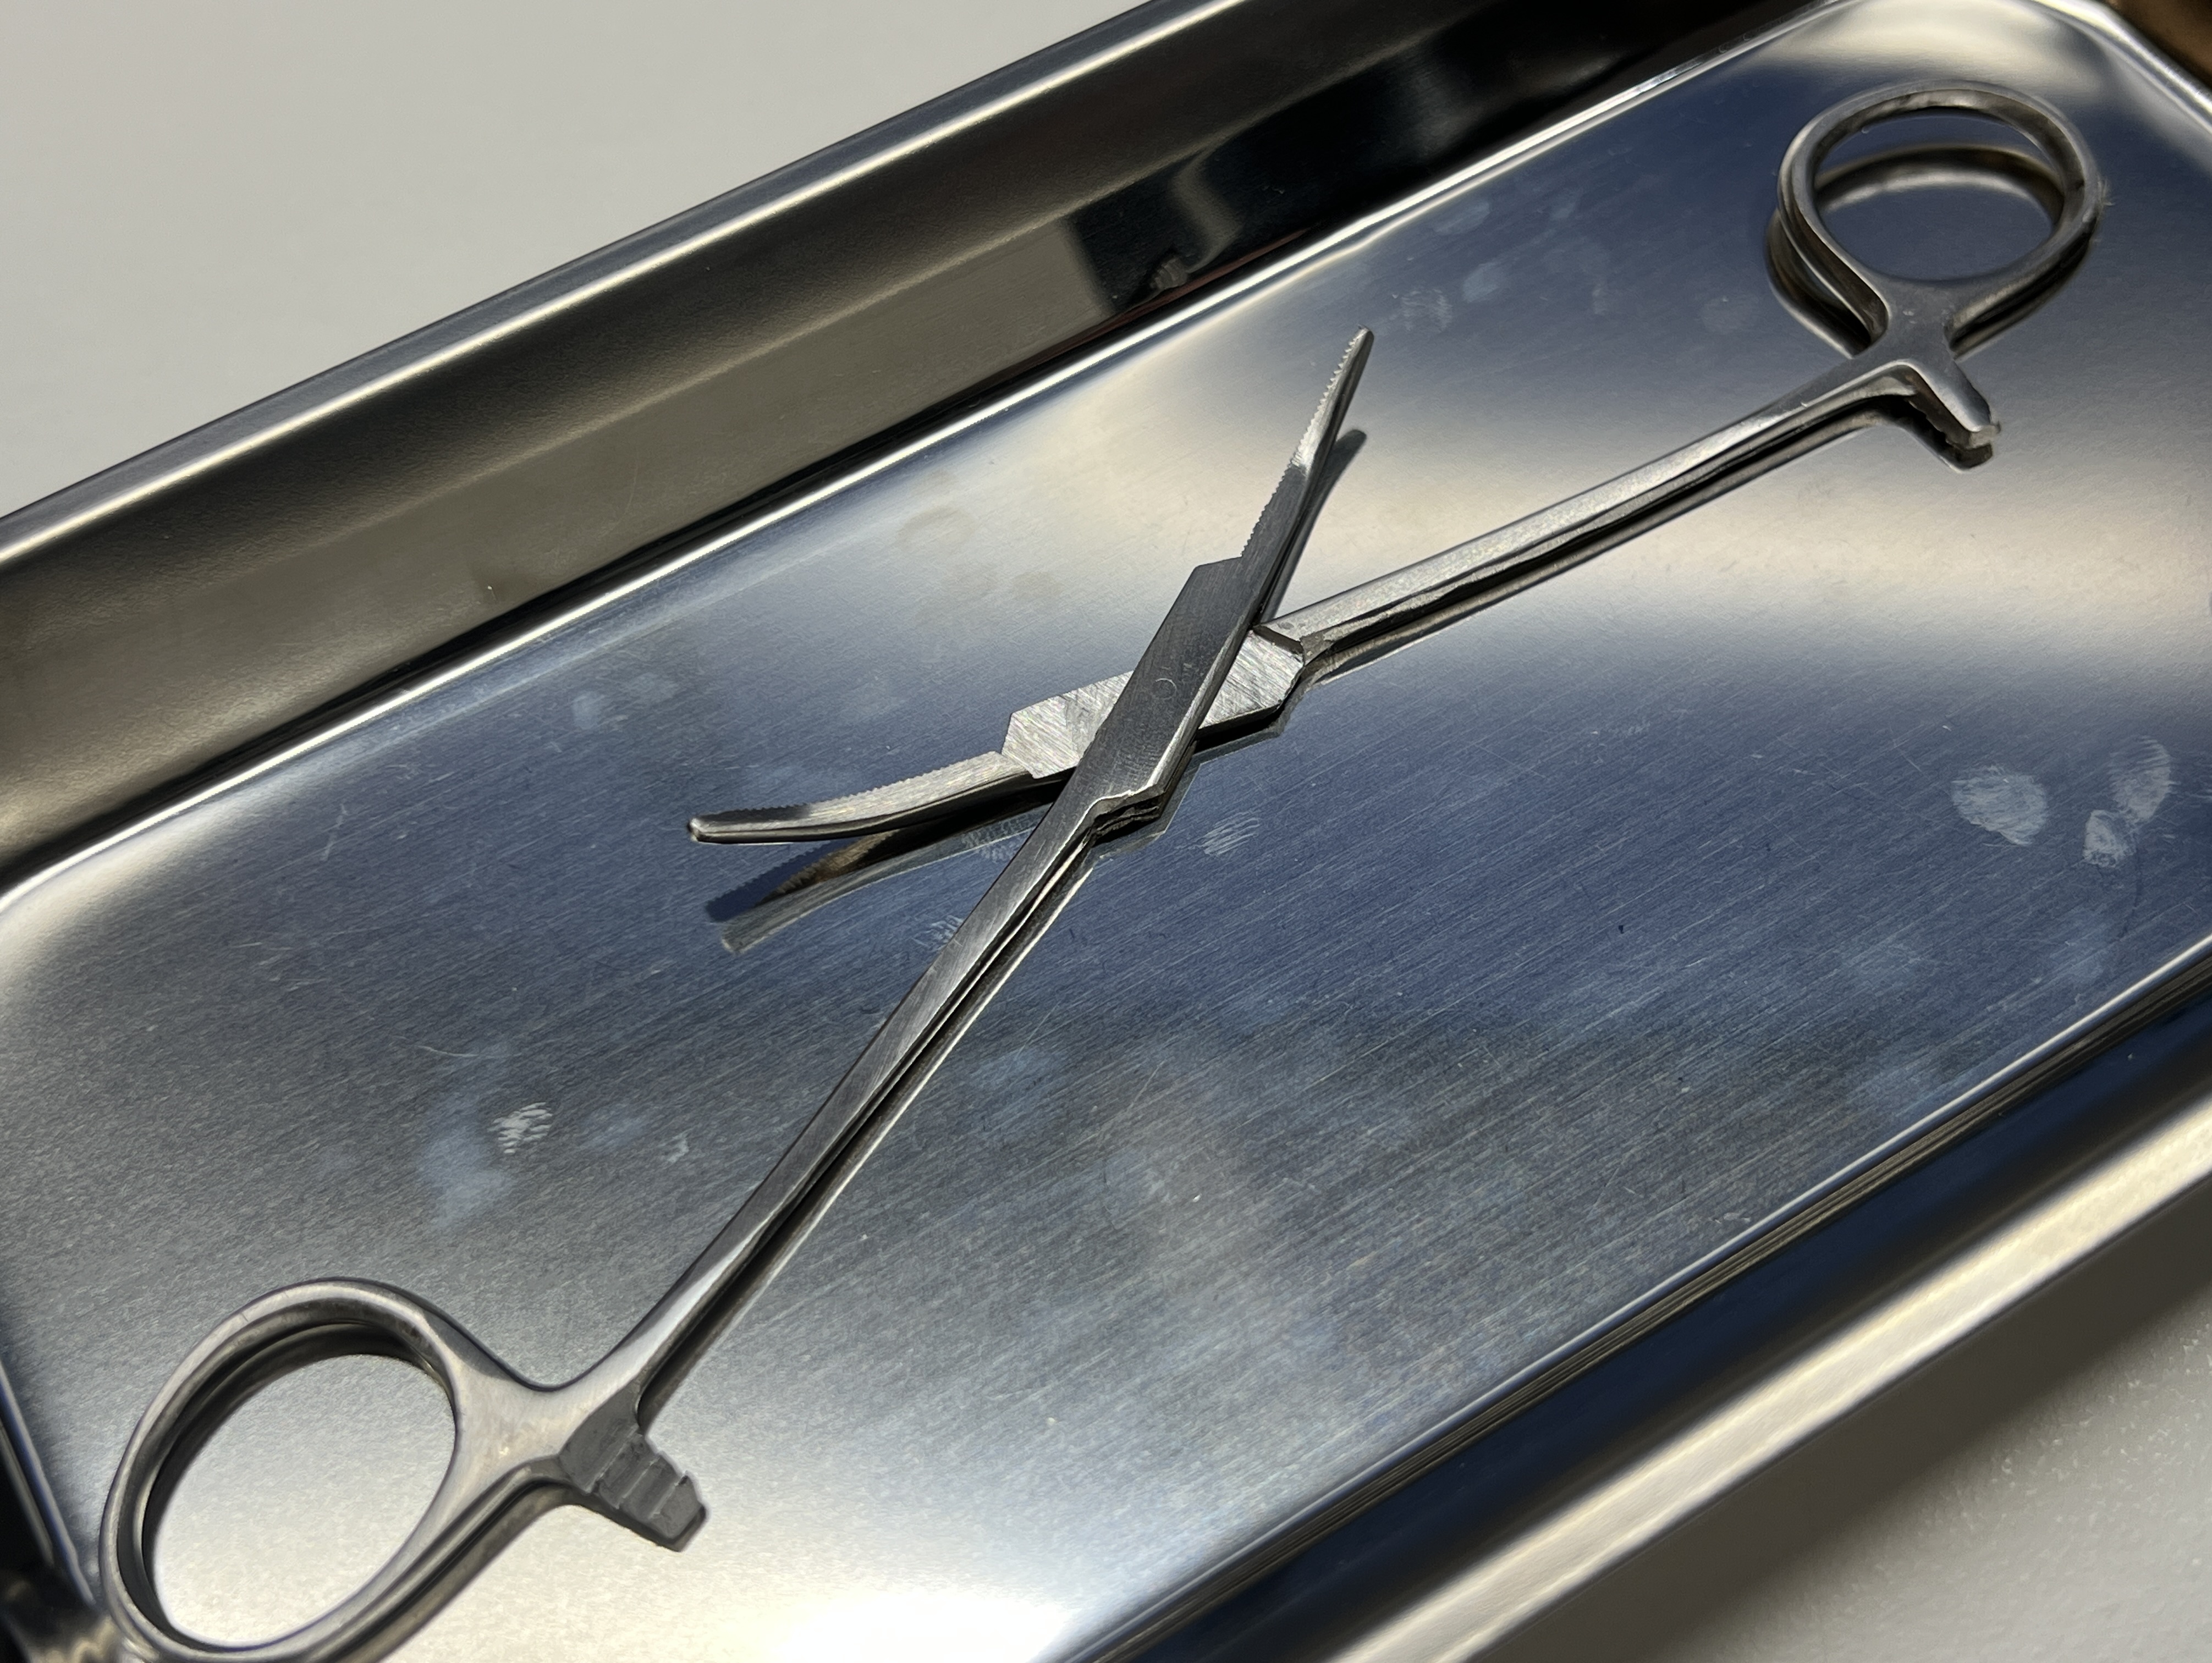
Hinged instrument state: open